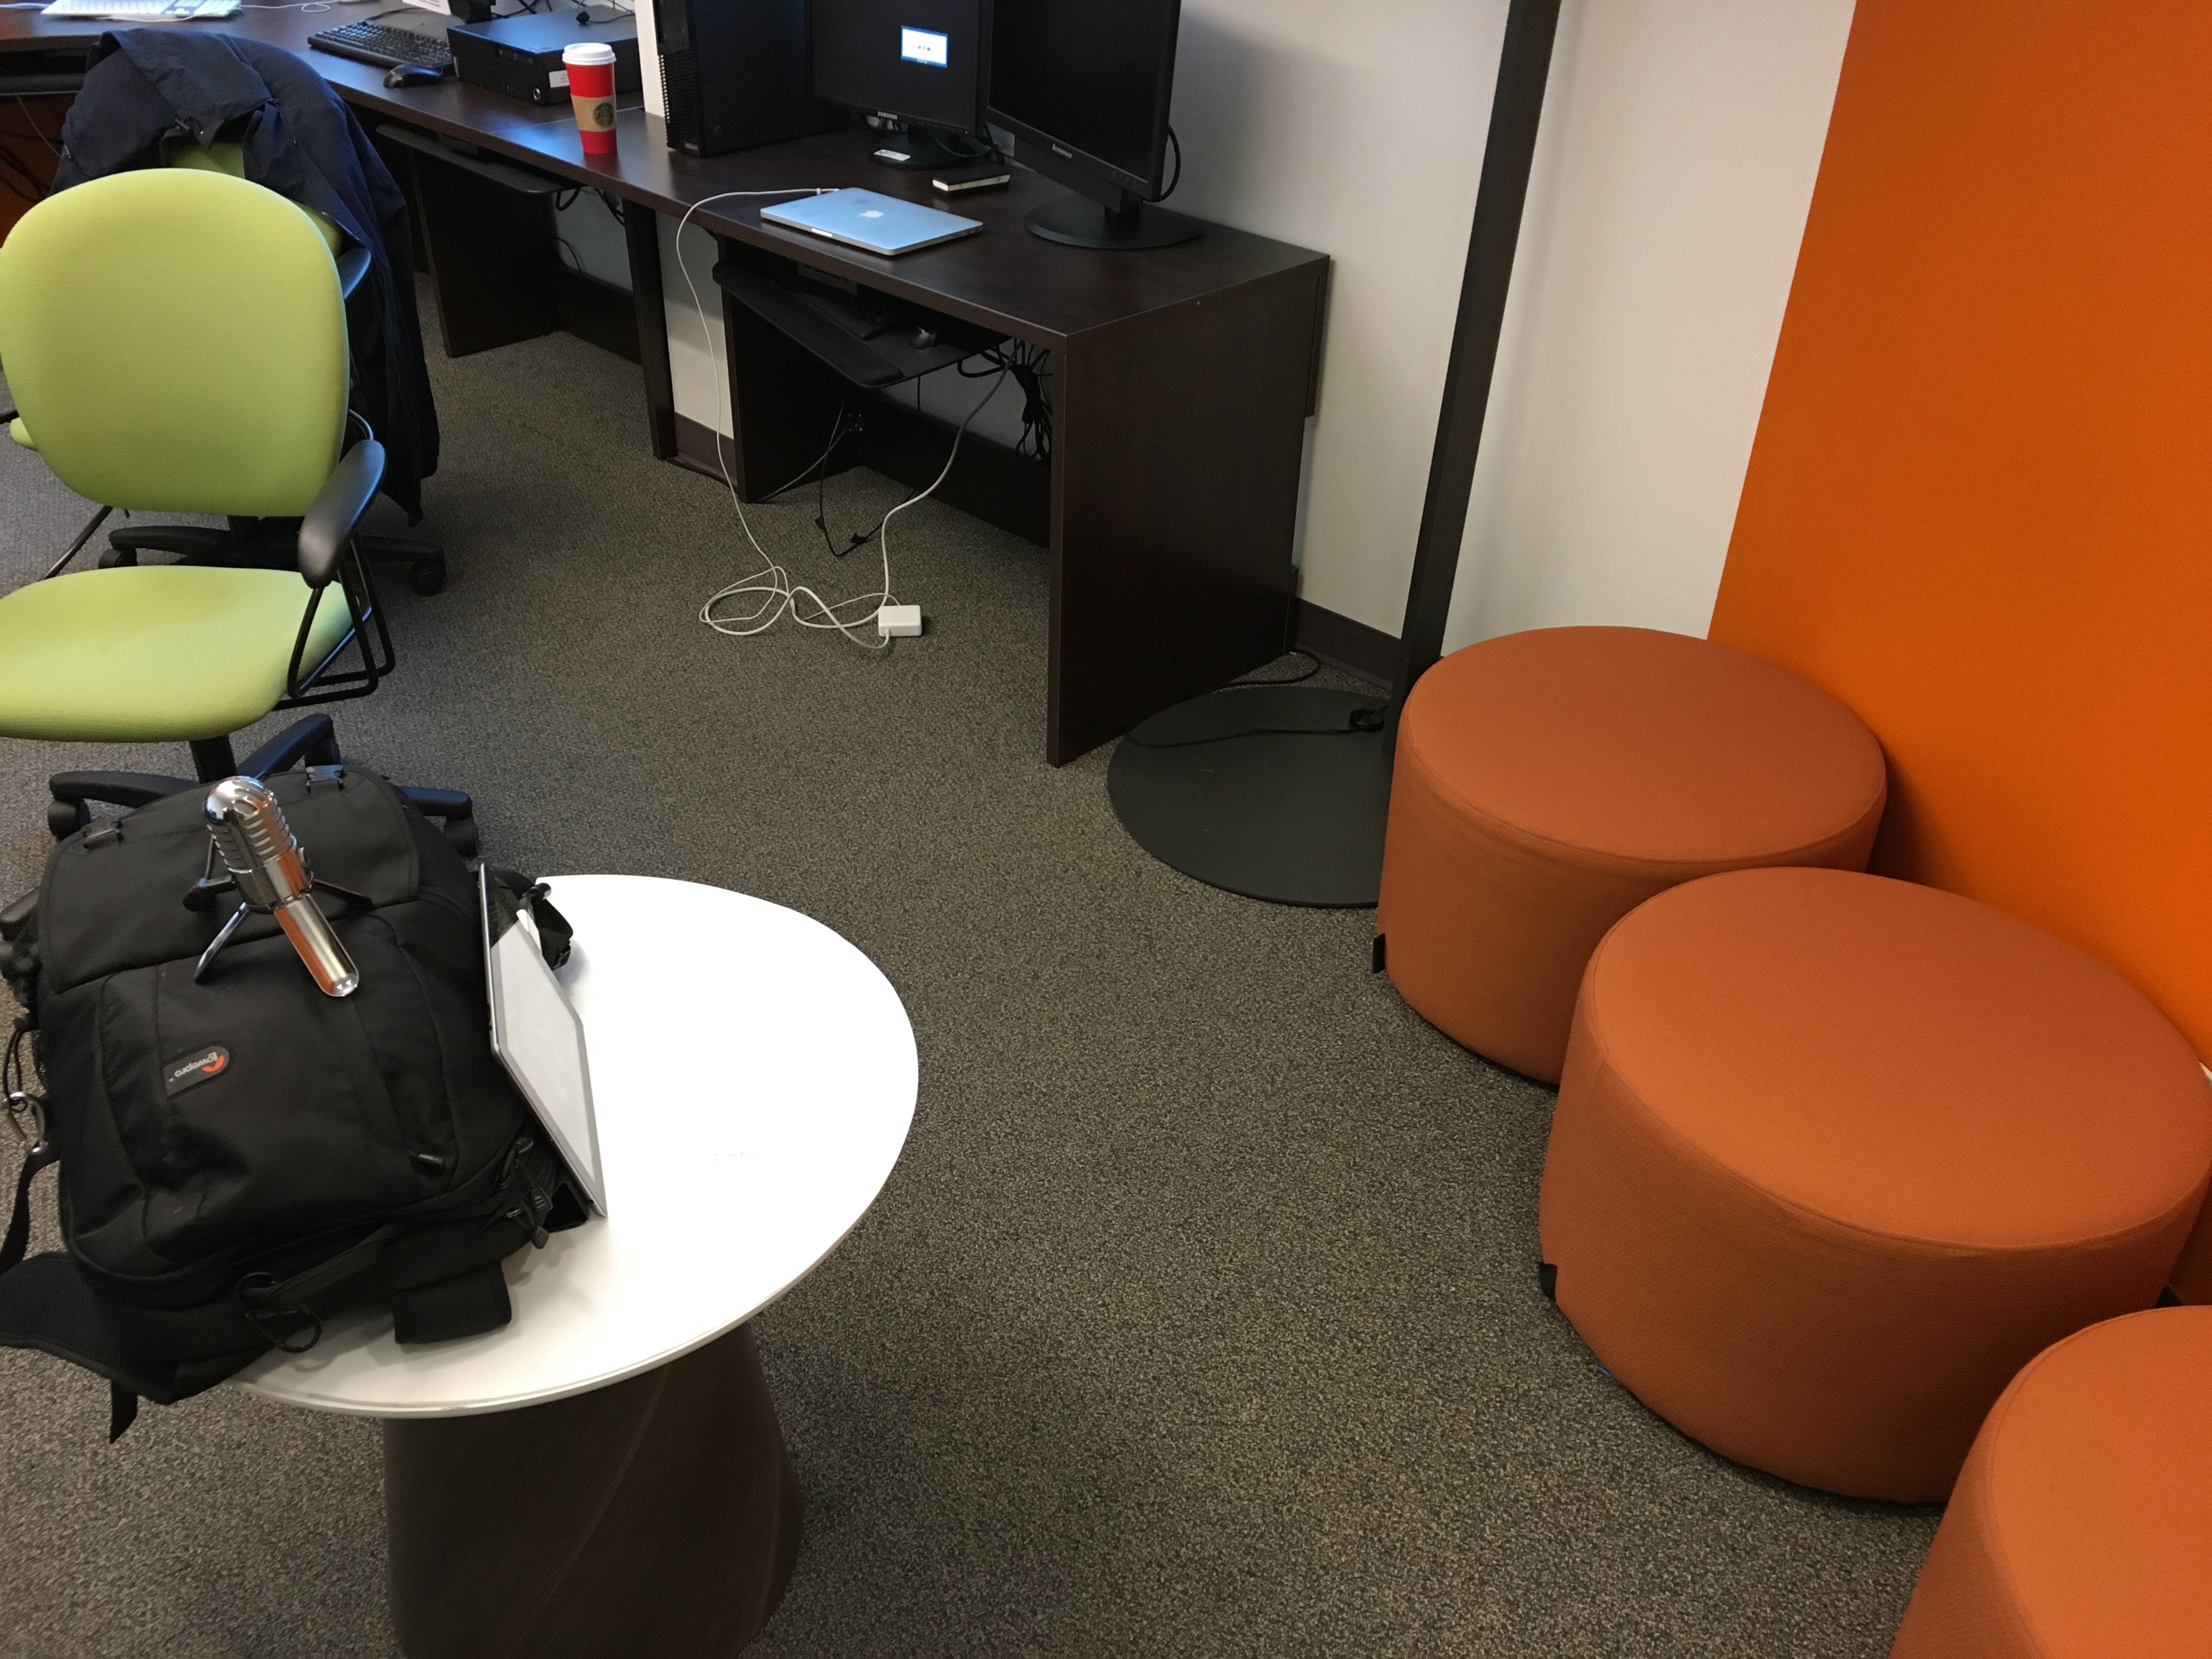
table, chair, furniture, room, design